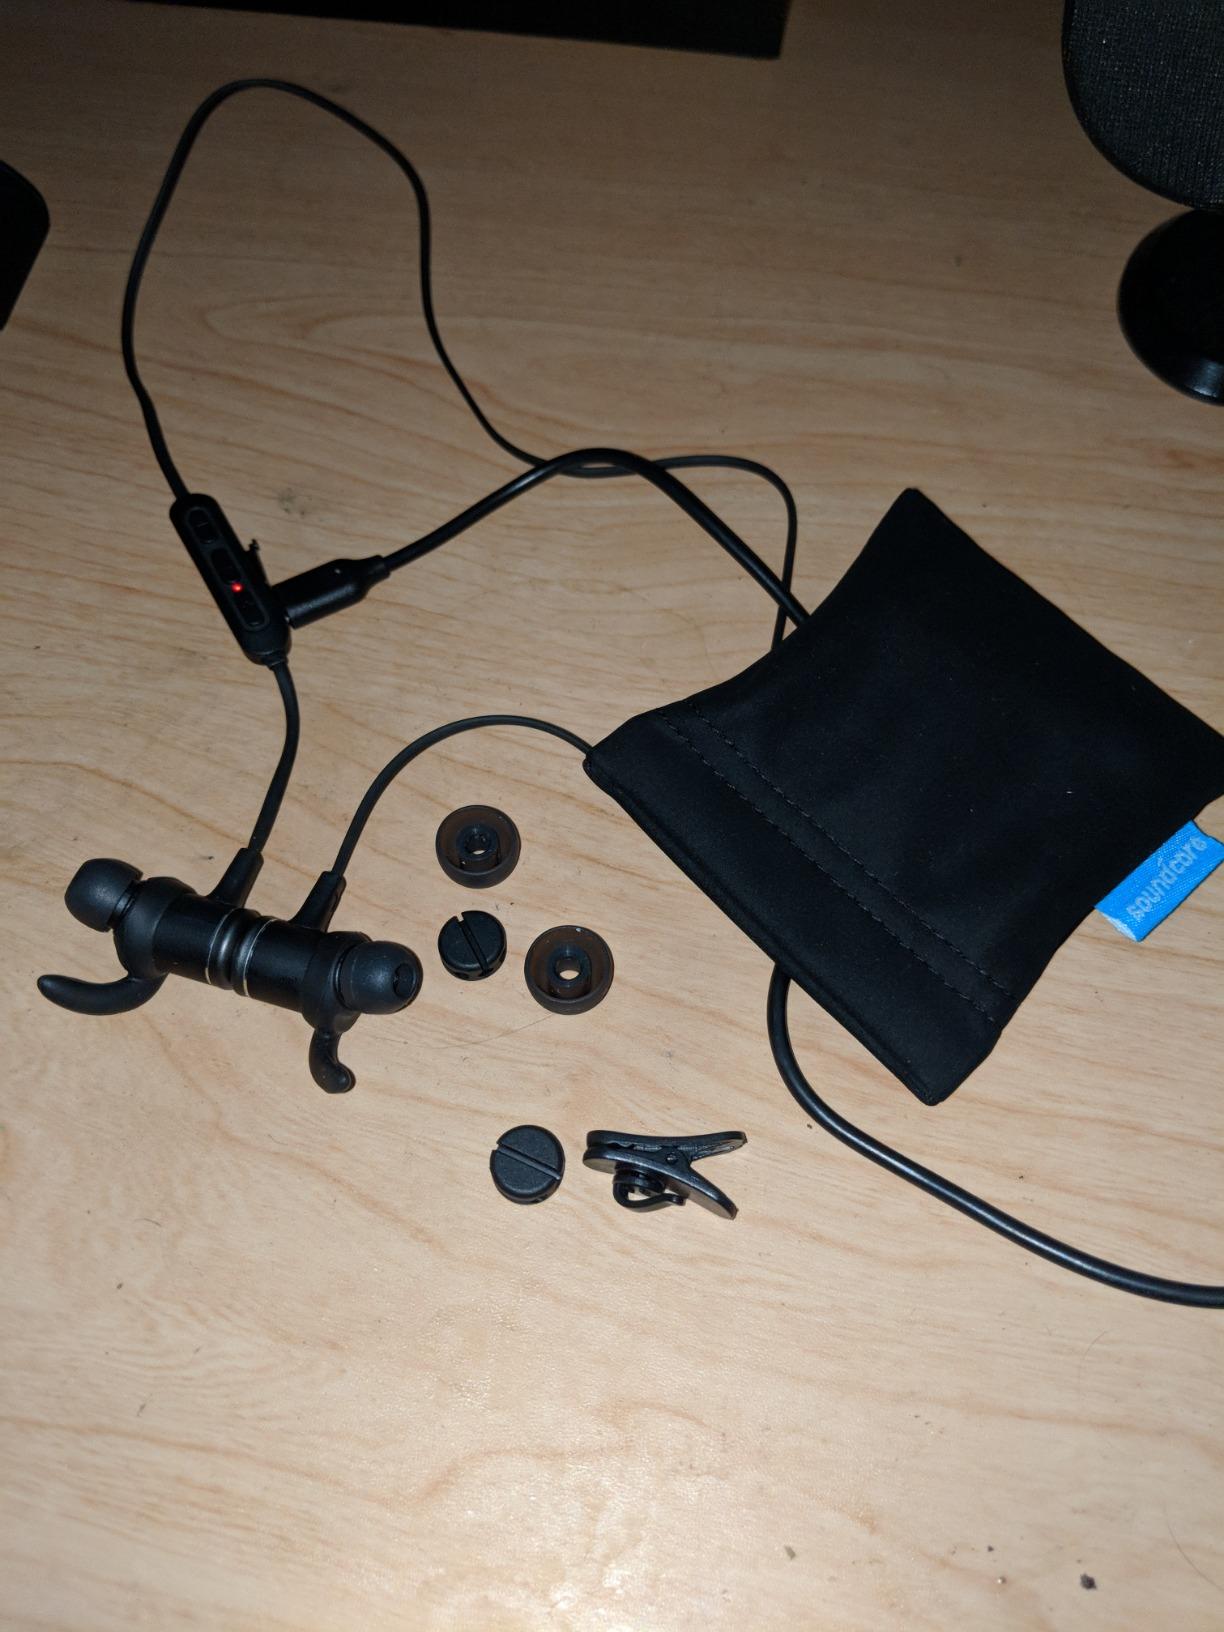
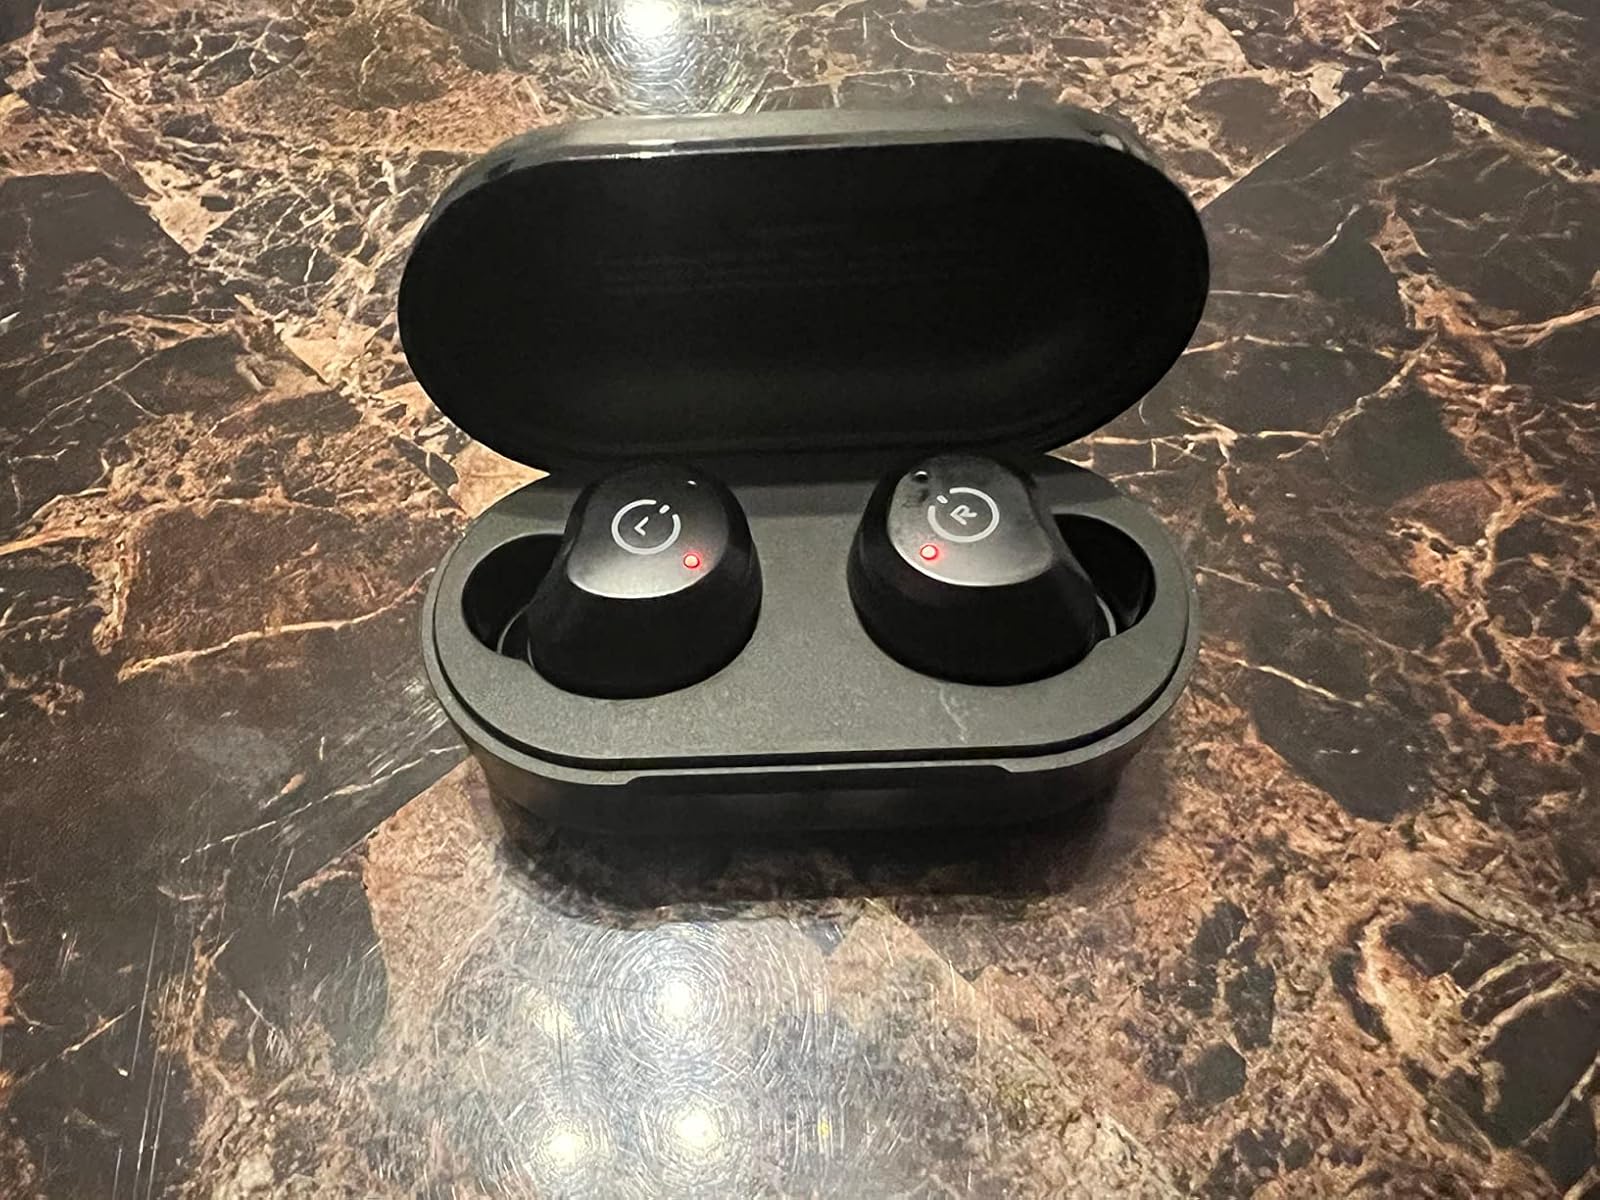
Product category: earbuds
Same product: no